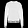
Label: Pullover